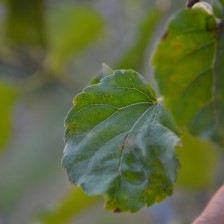
Variety: Kamphaengsaeng42